PS Kingston (1821)

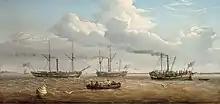
This painting by Thomas A. Binks from around 1823 shows "Kingston" to the left.

"Kingston" was built in 1821 as the first ship for "The Hull Steam Packet Company". This shipping company was formed by investors from Thorne, situated at the River Don in South Yorkshire. Since 1816 the members had prospered from a steamship service between Thorne and Hull, and among them was the shipyard owner Richard Pearson, and he got the order for the "Kingston". The new vessel was employed on the route between Hull and London, a 36-hour journey. For one Guinea you could get the cheapest space in the forecabin, while two guineas would buy you a better cabin and provisions on the journey. In 1822 and 1823 the company built two new ships, and the "Kingston" was no longer needed. Instead the vessel inaugurated a route to Antwerp in 1823.